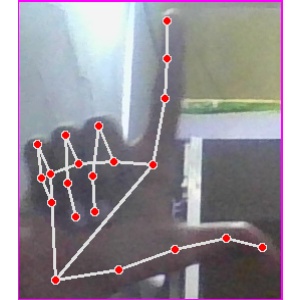
अक्षर: ल